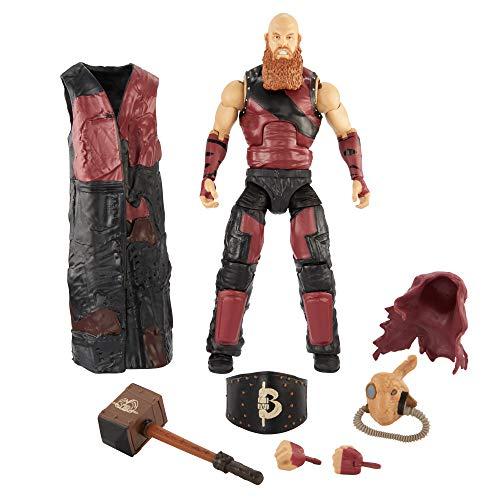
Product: WWE Rowan Elite Collection Action Figure
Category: Toys & Games | Toy Figures & Playsets | Action Figures
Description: This WWE Elite collection action figure captures the blowout action.
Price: $15.86
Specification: ProductDimensions:2.5x6x10.5inches|ItemWeight:8.2ounces|ShippingWeight:15.2ounces(Viewshippingratesandpolicies)|ASIN:B07KGVX6VT|Itemmodelnumber:GCL35|Manufacturerrecommendedage:8-11years